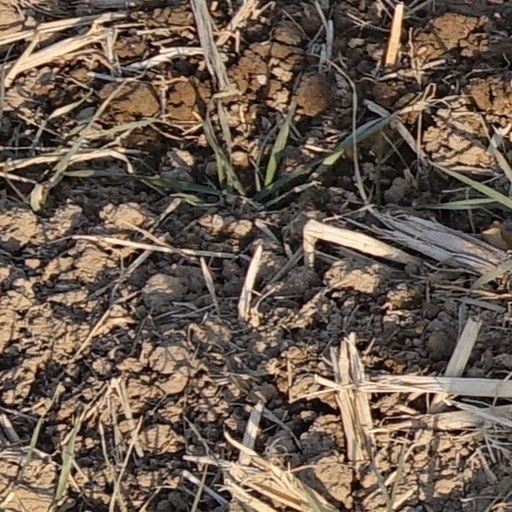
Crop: wheat